Legal socialization

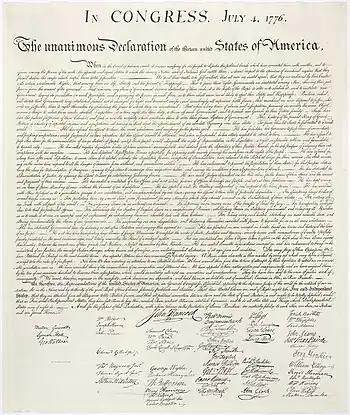
It is not the enactment, but the observance of laws, that creates the character of a nation. ~ Calvin Coolidge

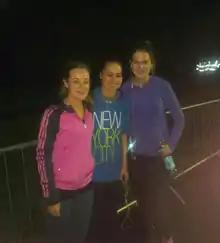
Settled Irish socializing with modern-day traveller to promote integration

When experiences with legal actors are perceived as fair, just and proportionate, these experiences reinforce the legitimacy of the